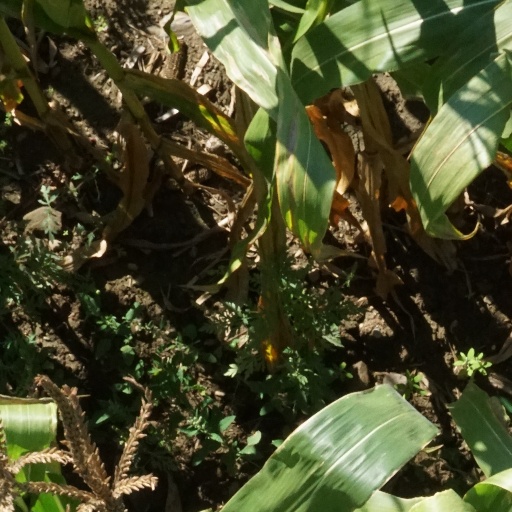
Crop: maize; corn